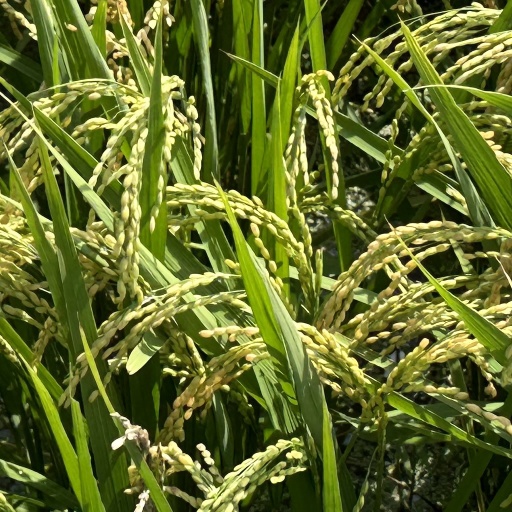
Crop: rice